Porsche Racing Drivers Association

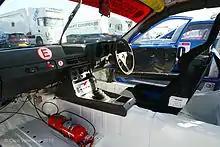
924 interior

Powered by a 2-litre 4 cylinder engine driving the rear wheels, the 924 has run in the Championship since its foundation. Cheap to buy, low-tech and easy to maintain, the 924 makes the series the cheapest way to enter single-marque Porsche racing in the UK.